Jerrell Powe

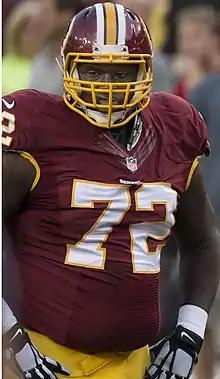
Powe with the Washington Redskins in 2015

Jerrell Quartez Powe (born March 15, 1987) is an American former professional football nose tackle. He was selected by the Kansas City Chiefs in the sixth round of the 2011 NFL draft. He played college football for Ole Miss.